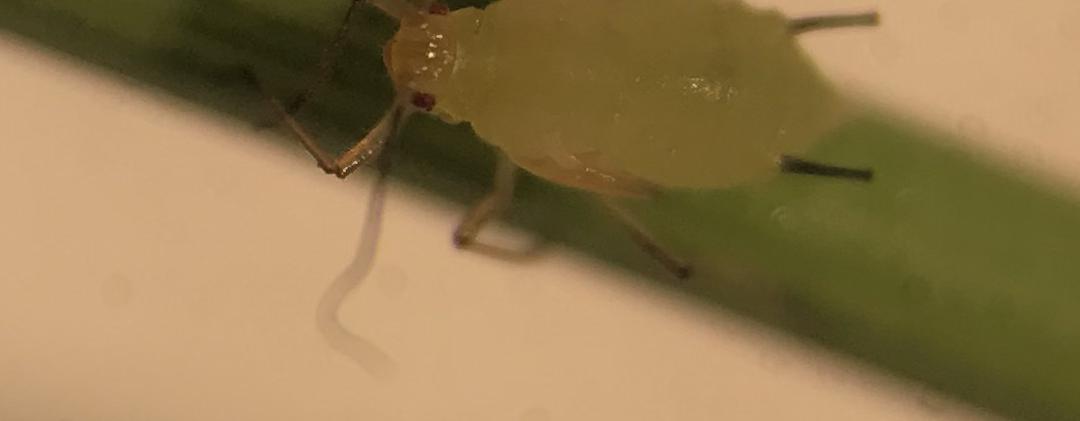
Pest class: english_grain_aphid